Sømarkedyssen

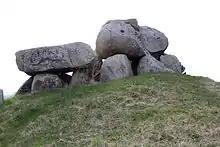
The tomb in 2011

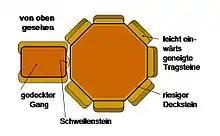
Polygonal dolmen seen from above

Sømarkedyssen is a Neolithic megalithic tomb located in Borre on the Danish island of Møn.